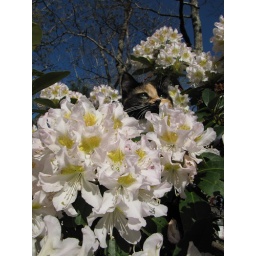
cat in a tree